33rd Hong Kong Film Awards

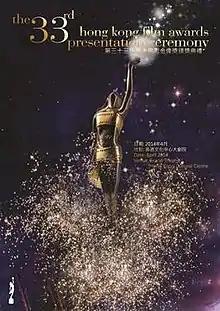

The 33rd Hong Kong Awards ceremony, honored the best films of 2013 and took place on 13 April 2014 at Hong Kong Cultural Center, Kowloon, Hong Kong. The ceremony was hosted by Teresa Mo, Gordon Lam and Ronald Cheng, during the ceremony awards are presented in 19 categories and 1 Lifetime Achievement Award.